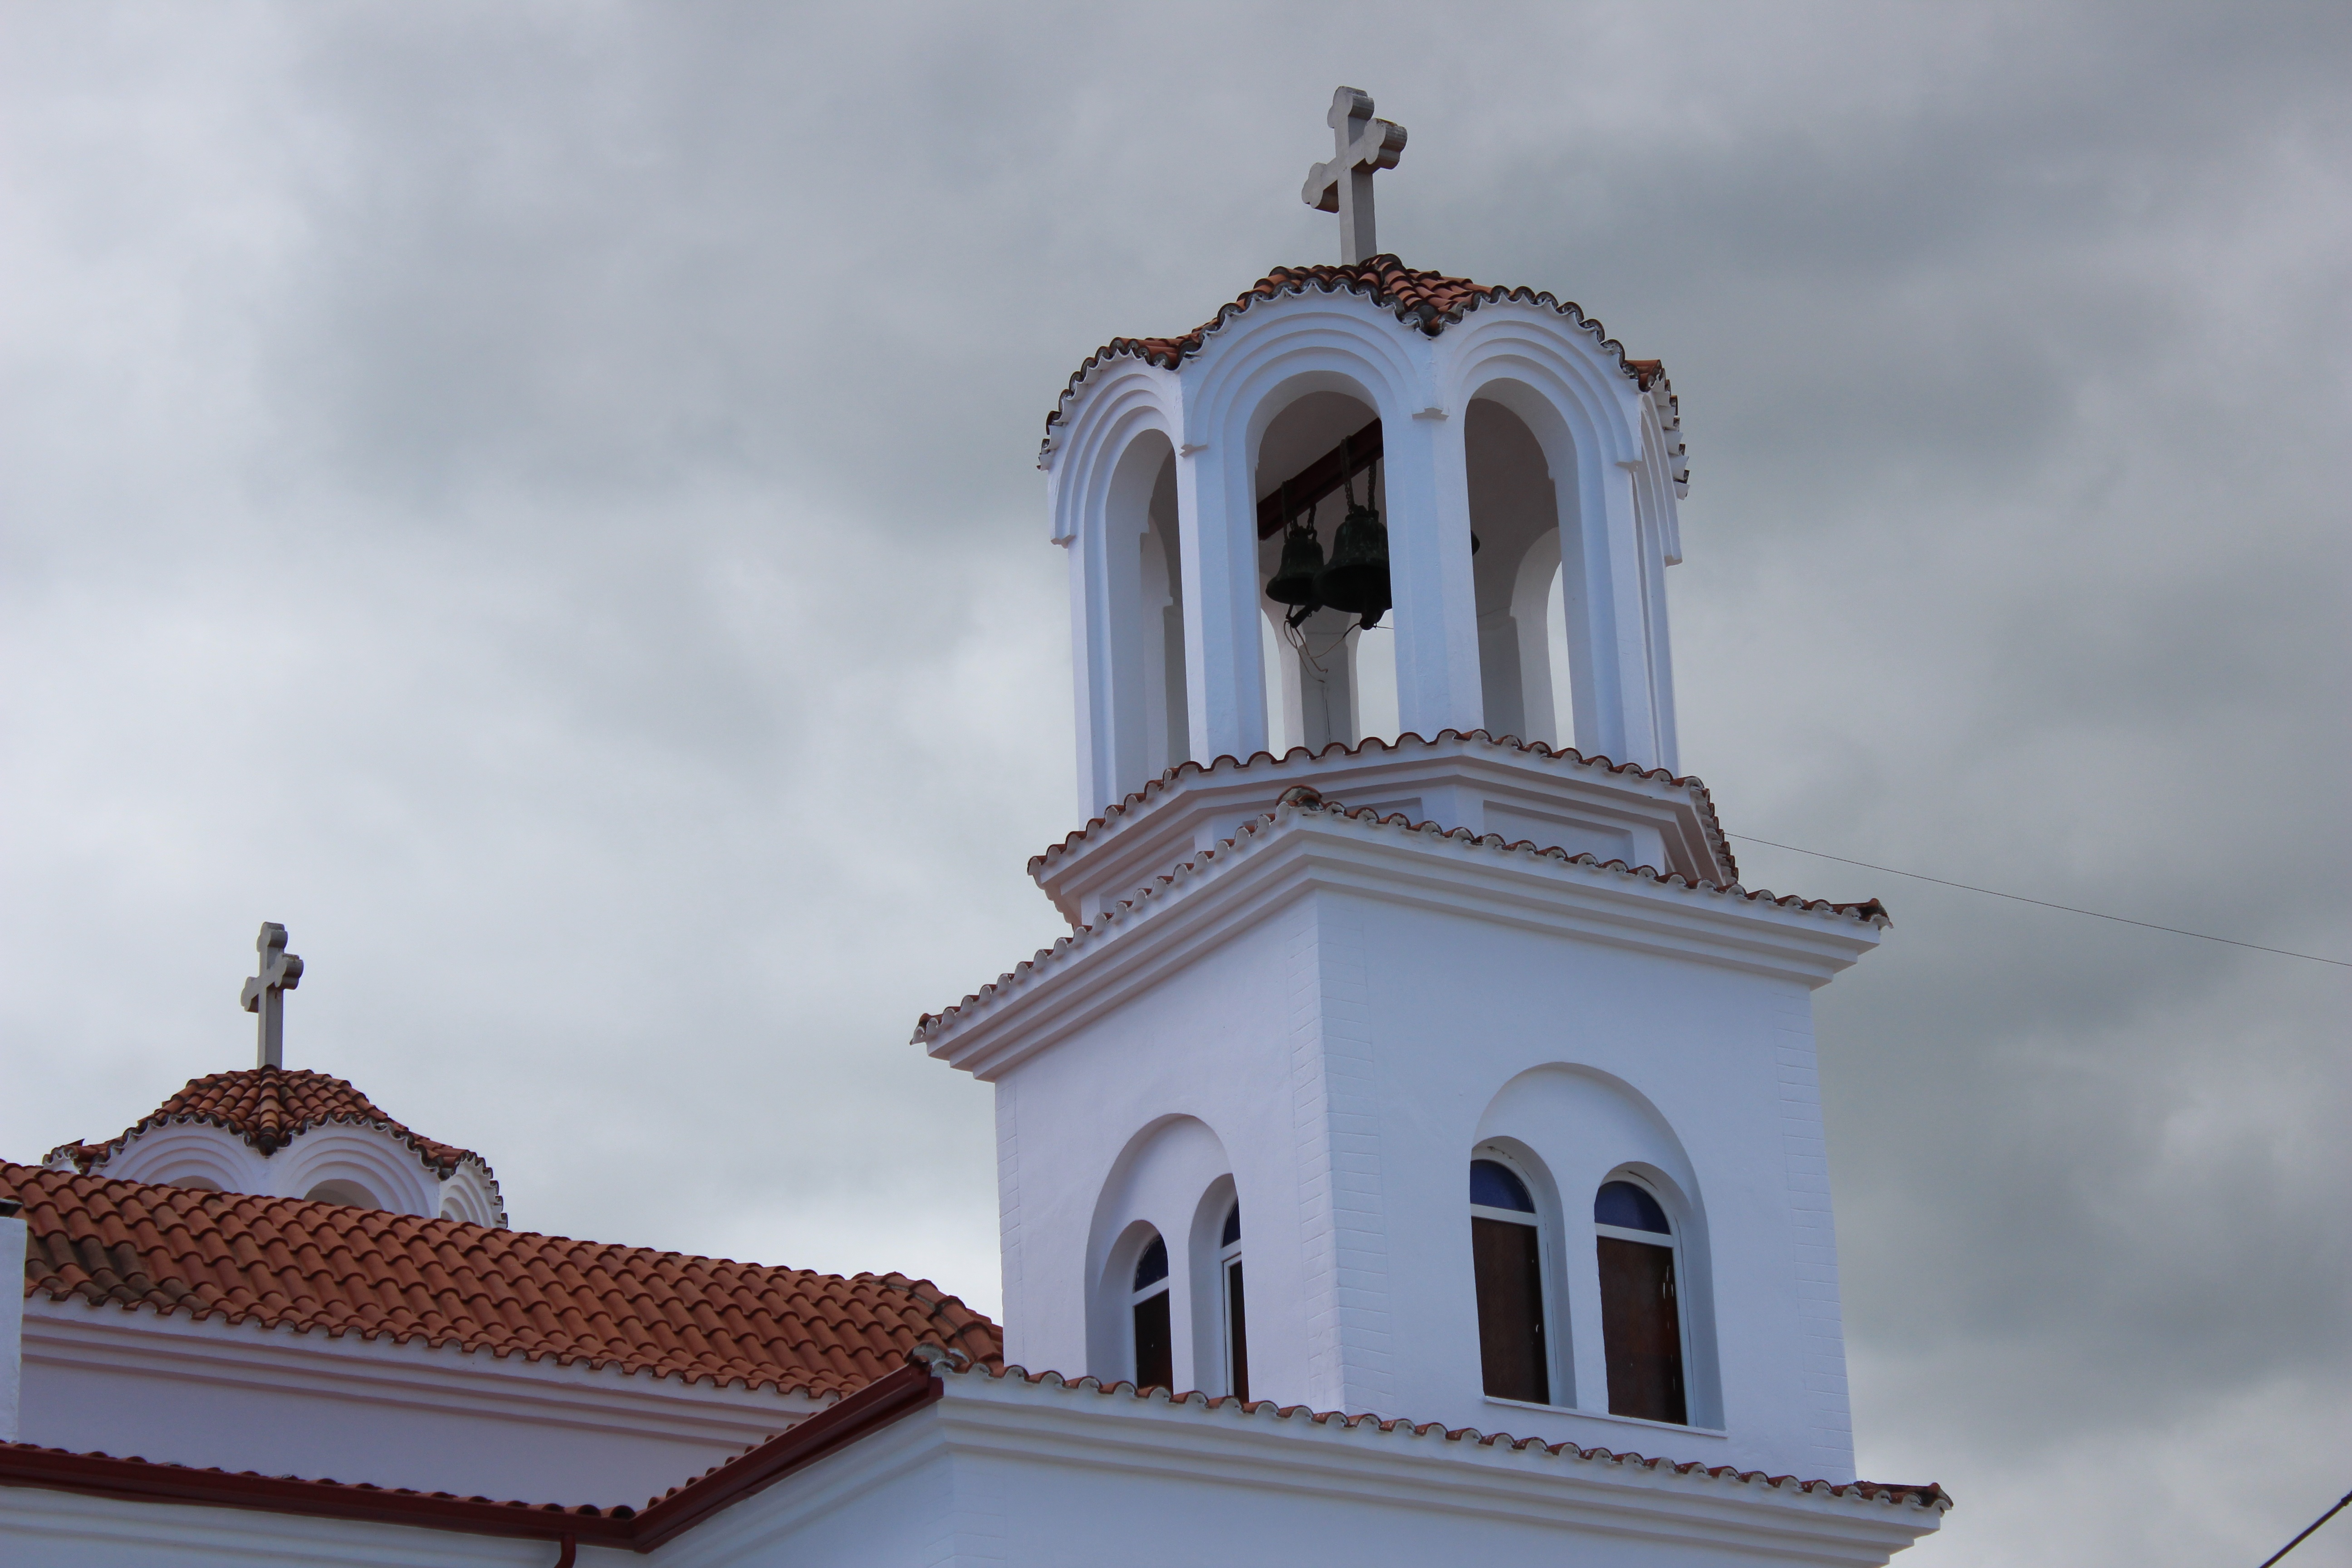
building, tower, religion, church, chapel, christian, place of worship, bell tower, spire, steeple, monastery, spanish missions in california